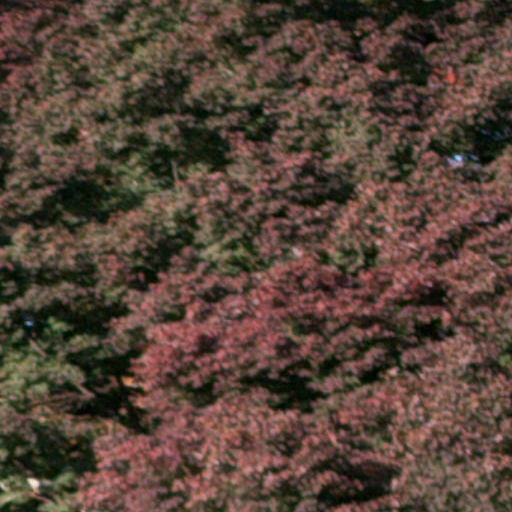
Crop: cassava